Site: brandenburg
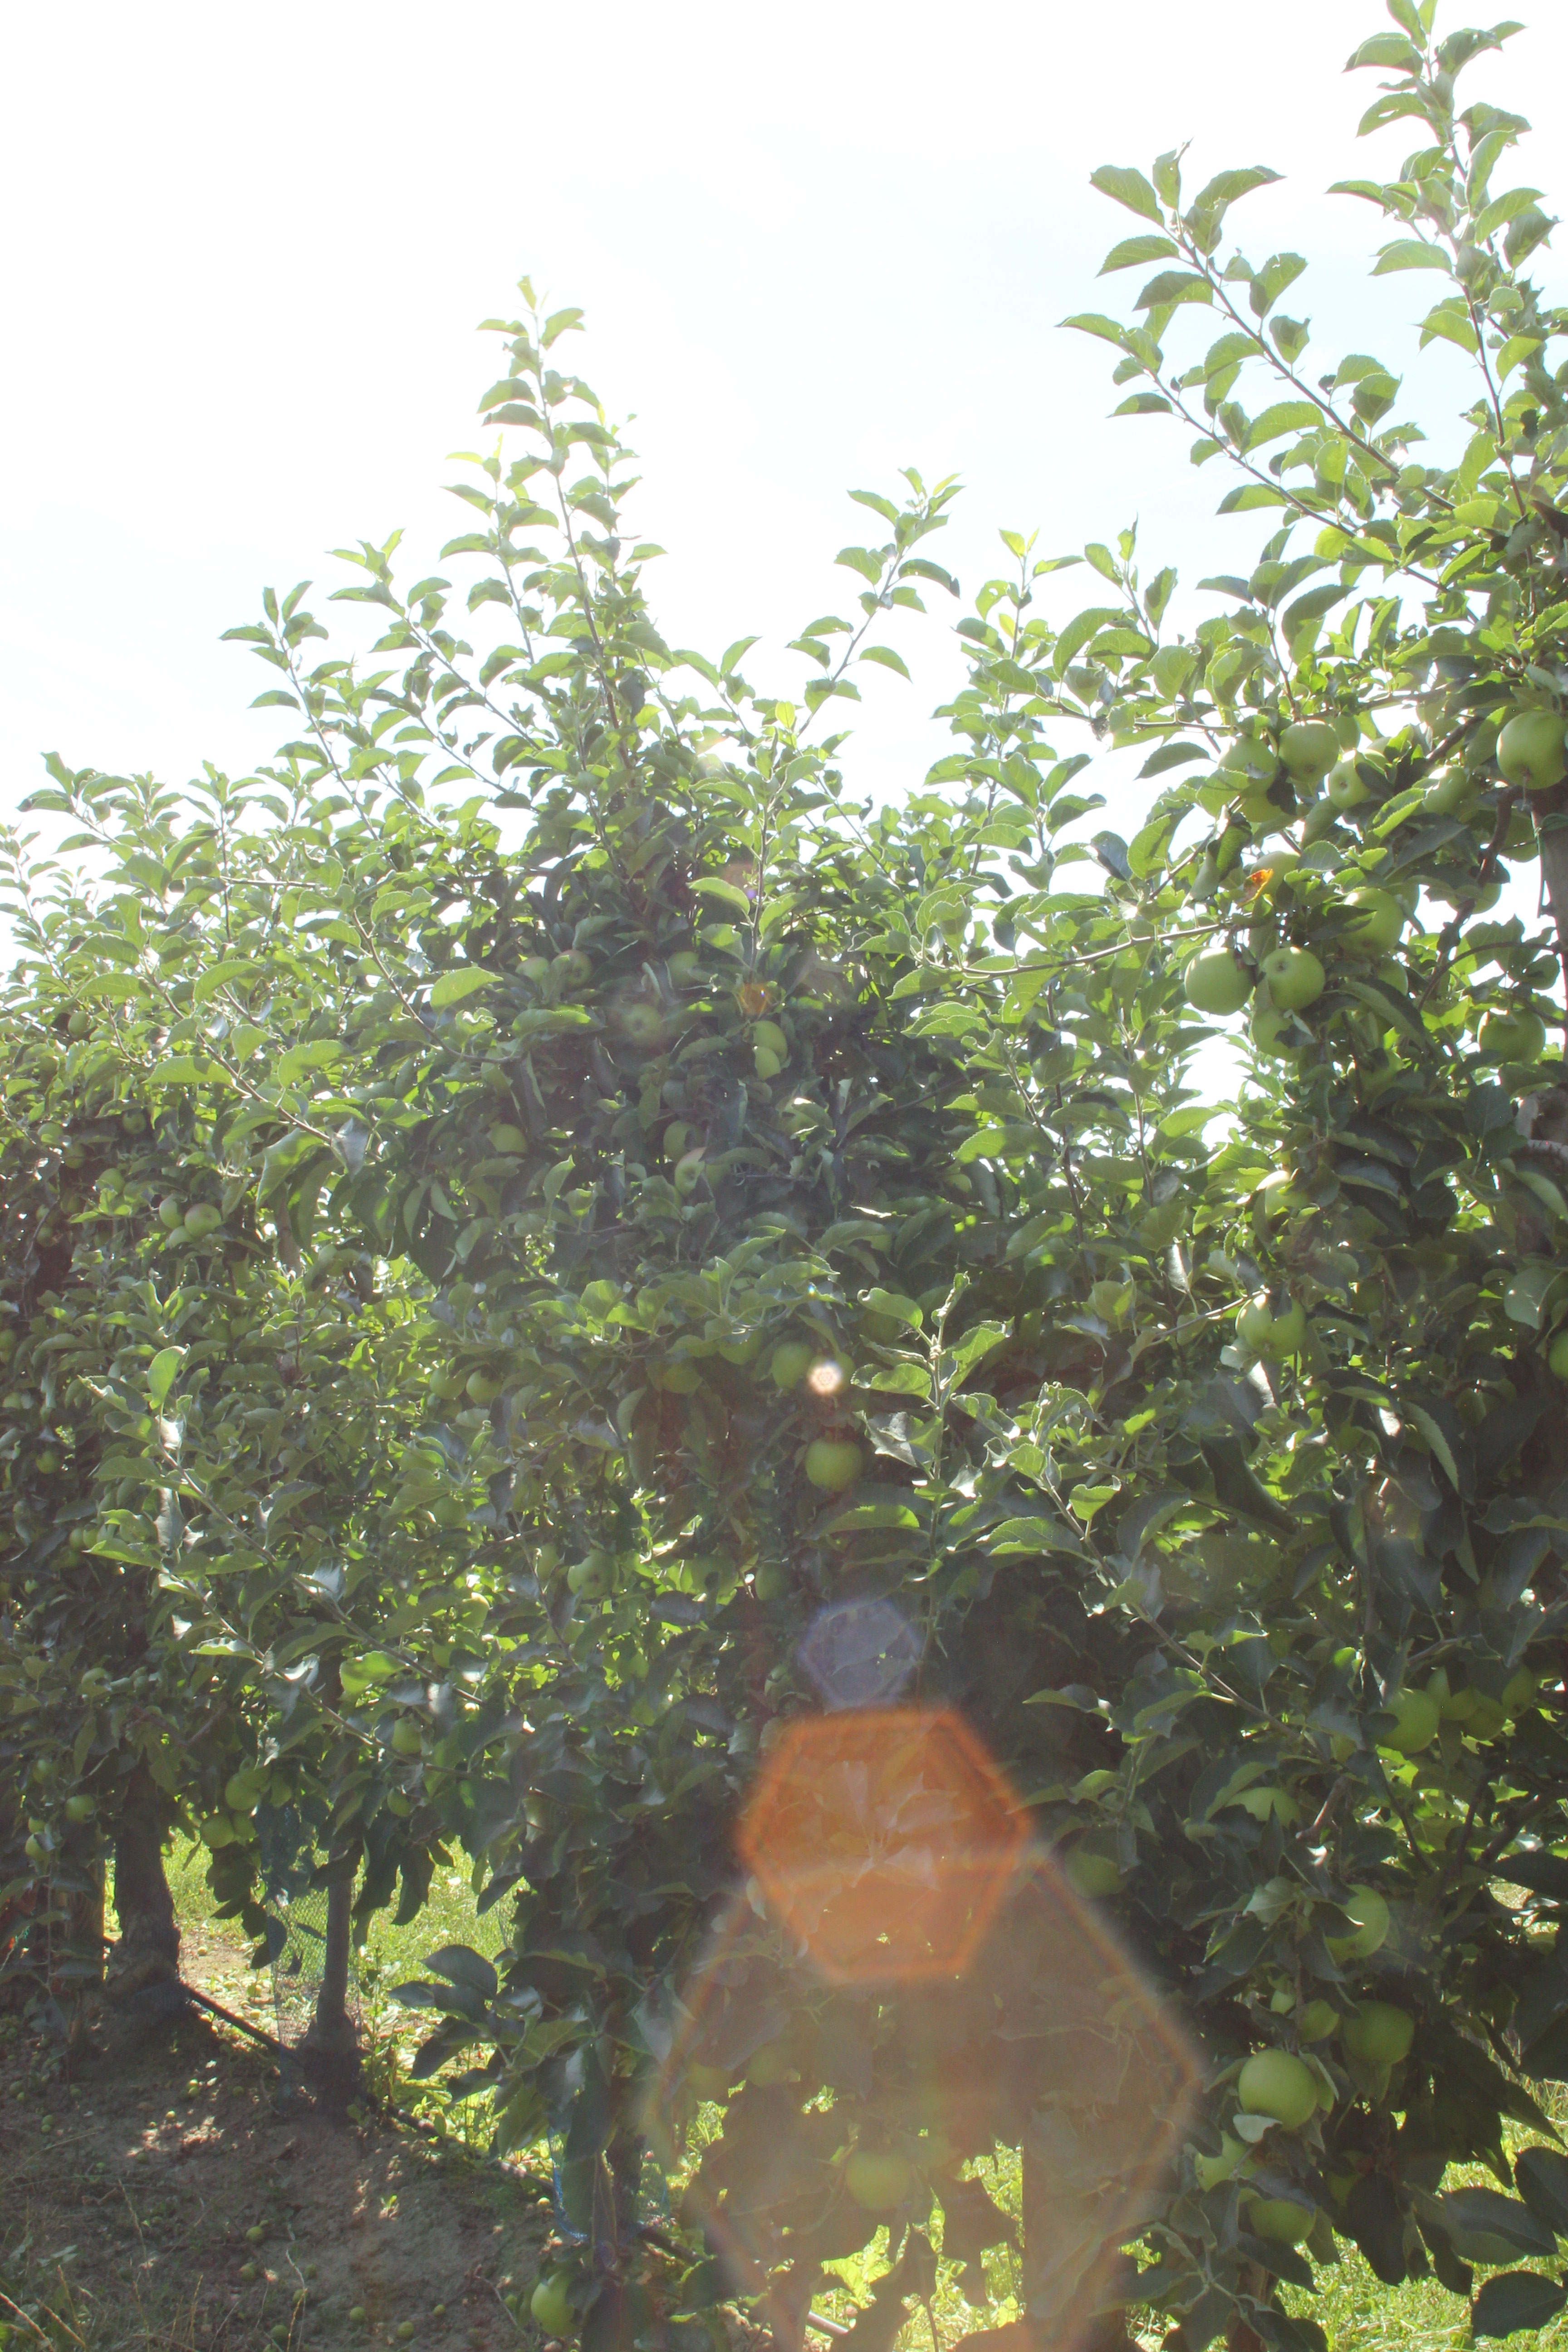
Growth stage (BBCH 77): Development of fruit